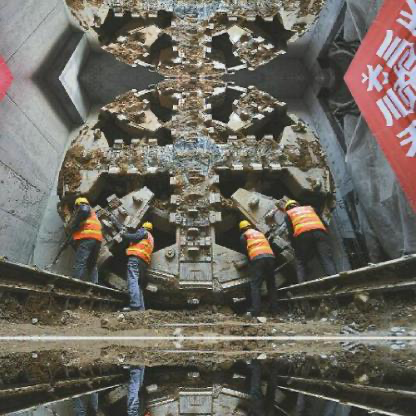
Objects in the image:
label: helmet
label: helmet
label: helmet
label: helmet